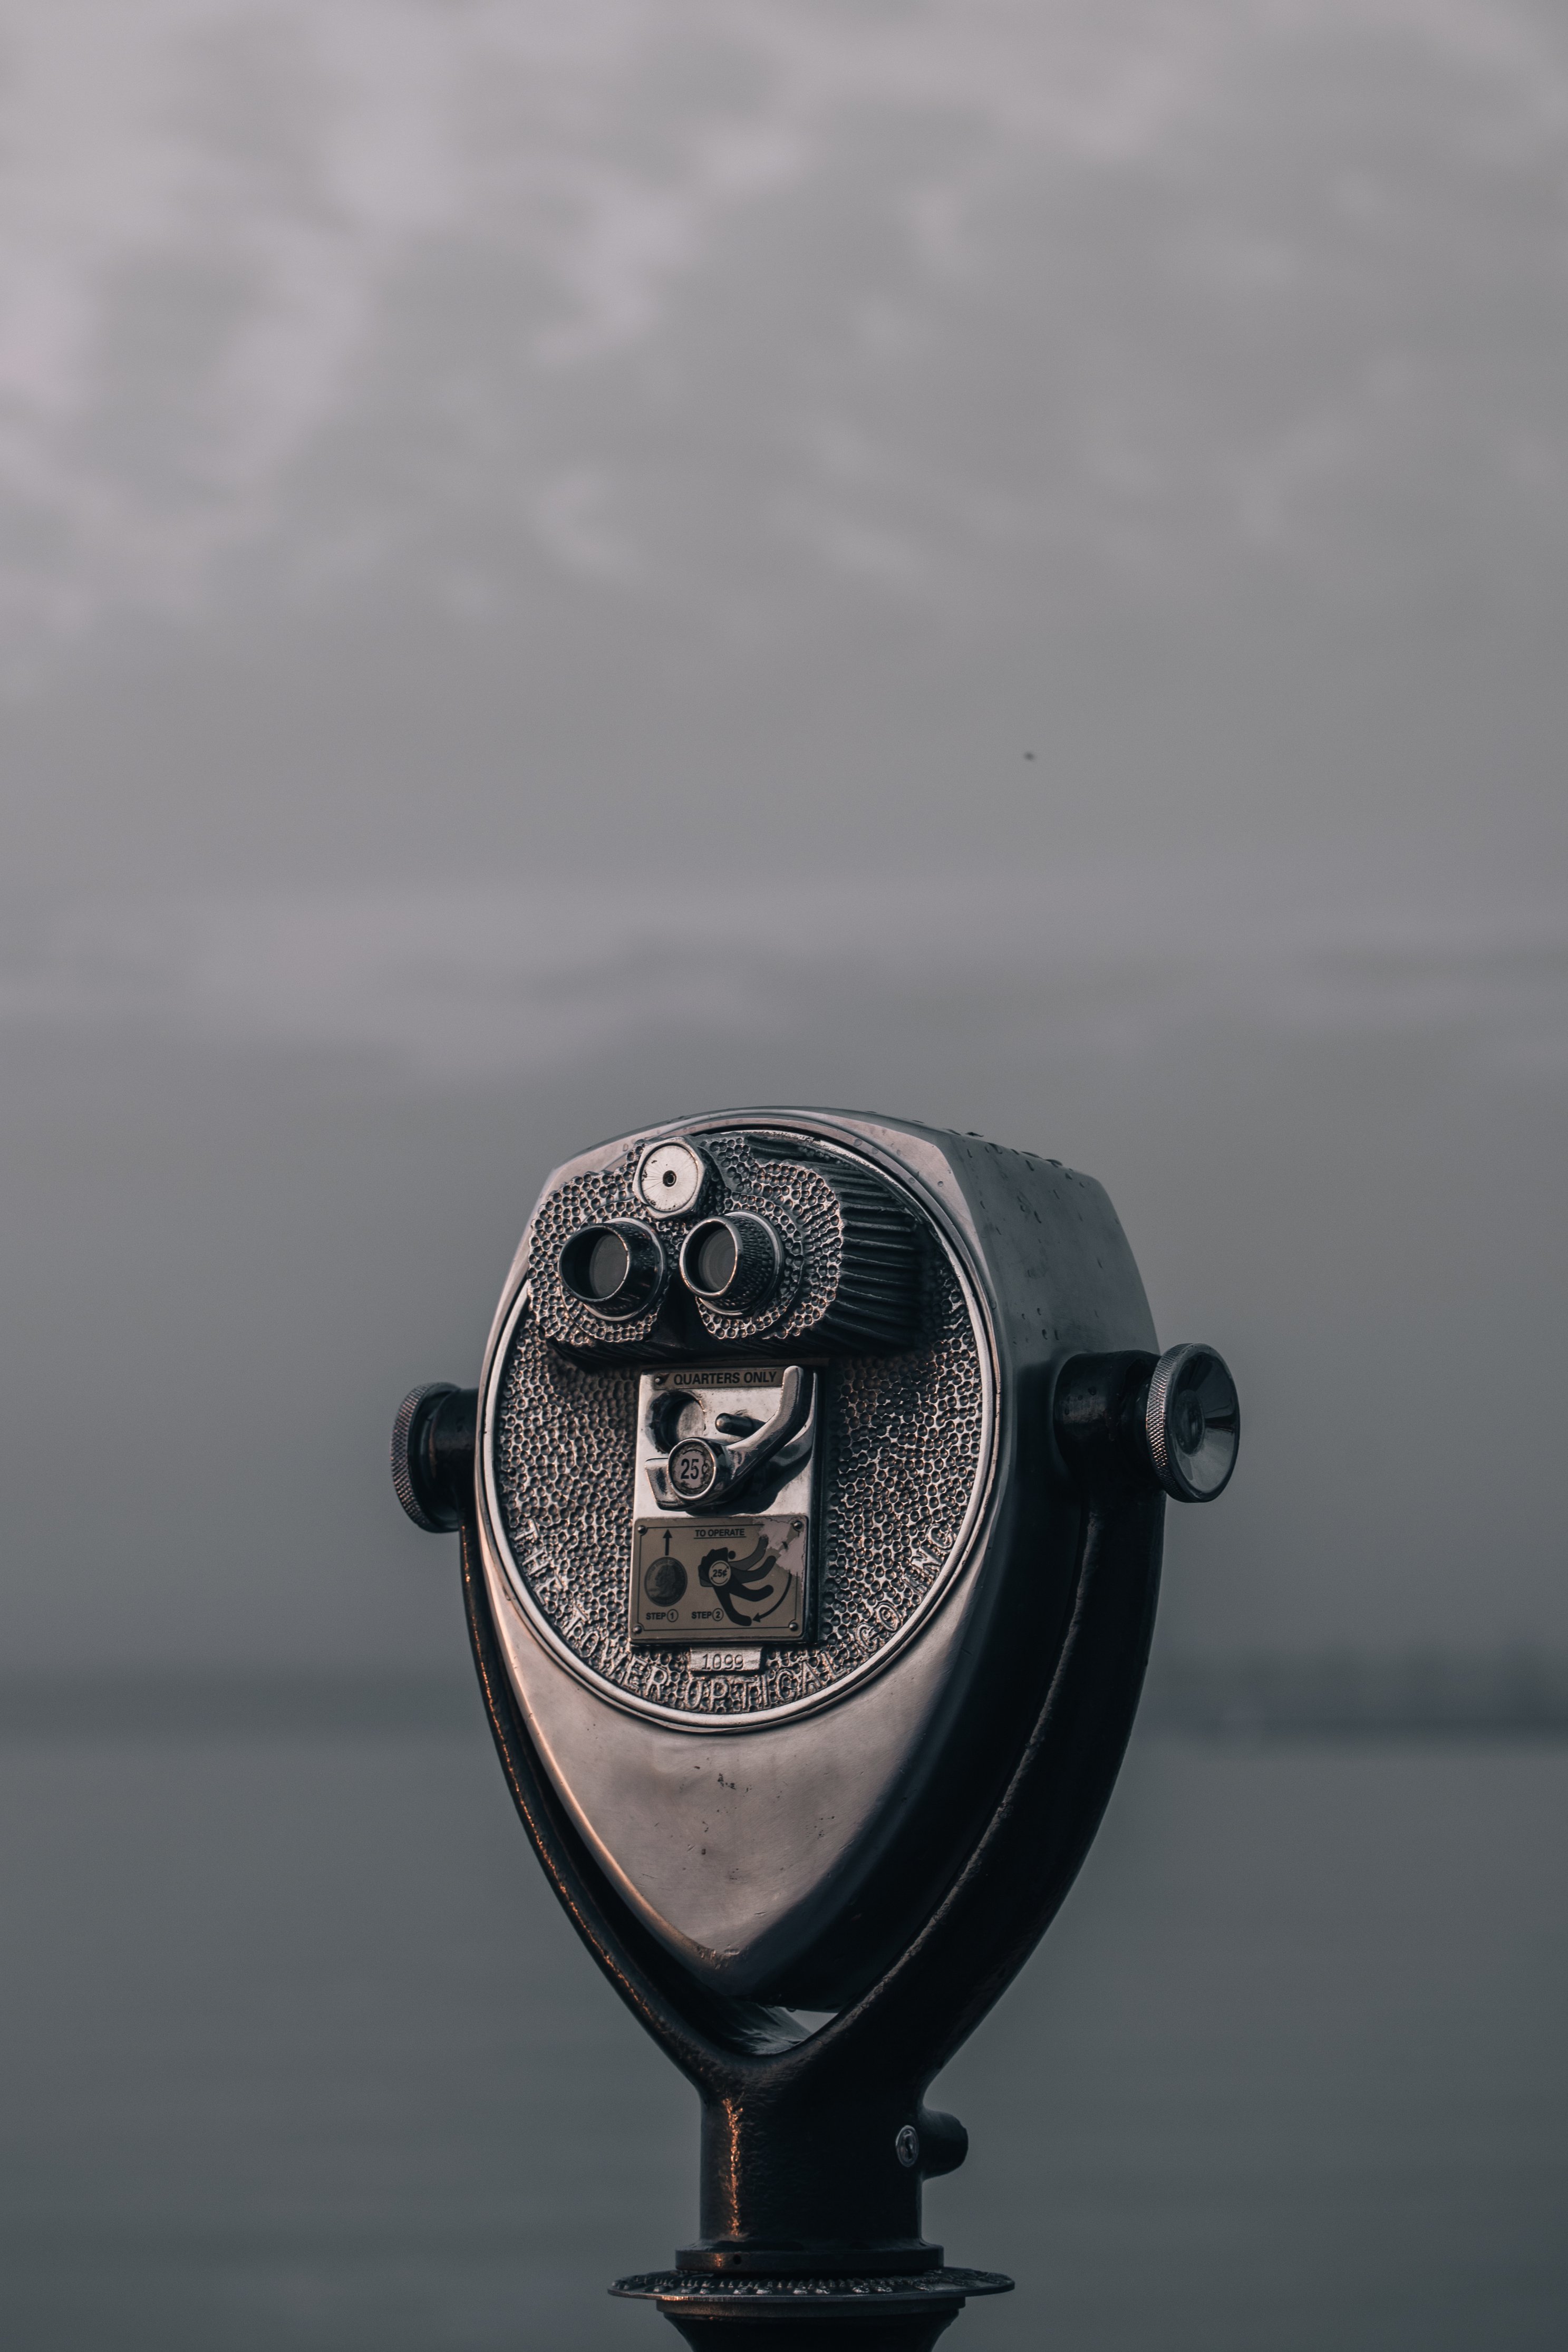
photography, binoculars, still life photography, emblem